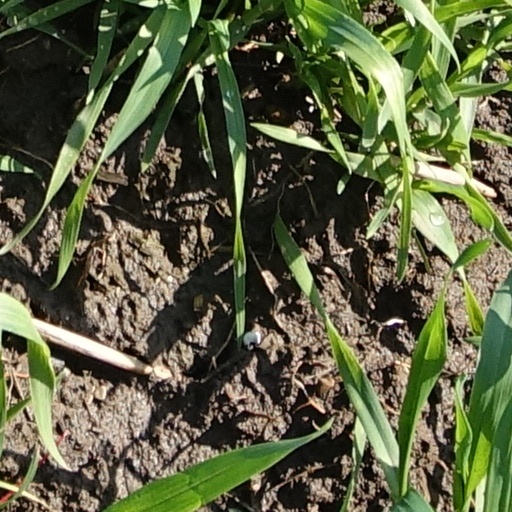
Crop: wheat